François Colin de Blamont

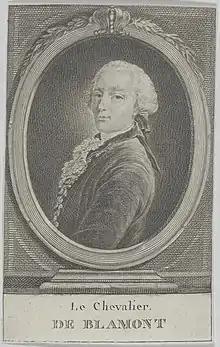
François Colin de Blamon

Born at Versailles as François Colin, he served as a royal musician and was eventually ennobled in 1750, his surname becoming "Colin de Blamont". He was the protégé of Michel Richard Delalande and succeeded the latter as Master of the Chapelle Royale on his death in 1726. Blamont wrote motets and cantatas as well as stage works, including the opera "Les fêtes grecques et romaines", intended to be the first in a new genre, the "ballet héroïque", which would challenge the supremacy of the "opéra-ballet".